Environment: real
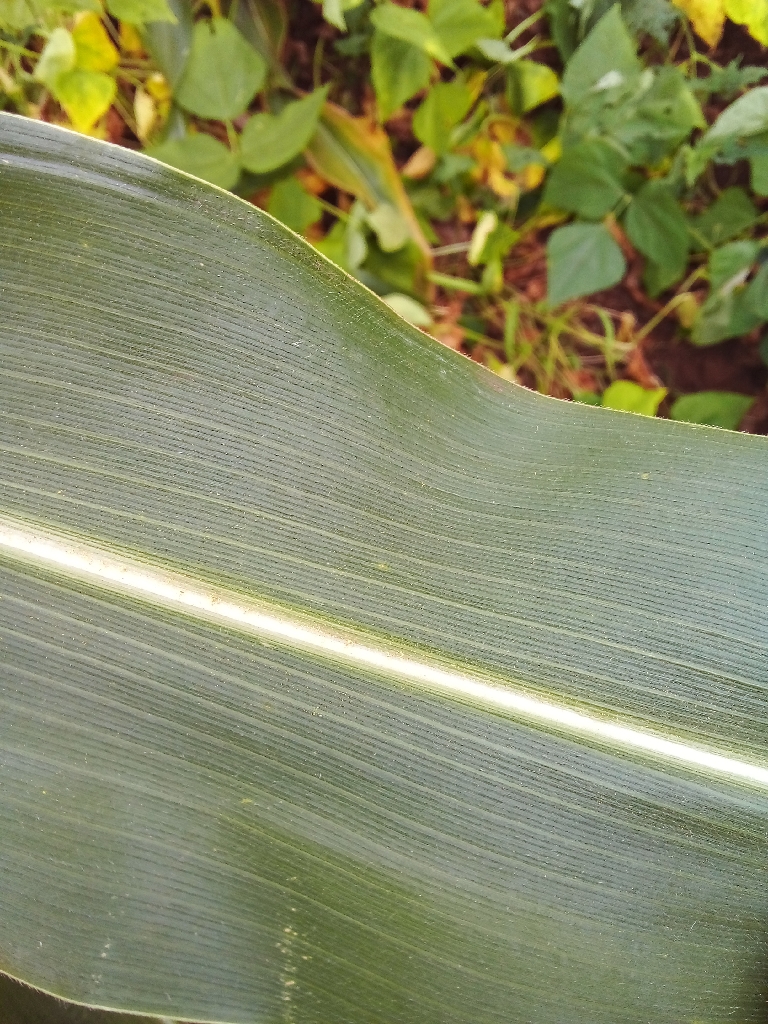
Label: healthy